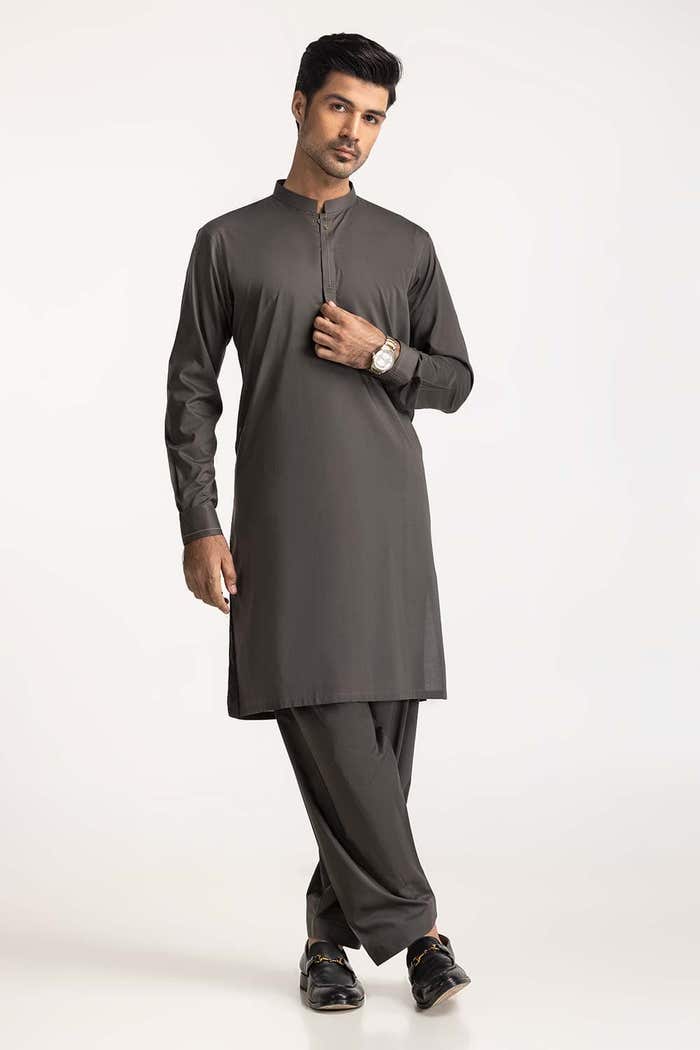
black kurta pajamas